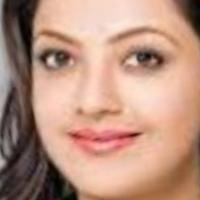
Age group: age 21-30